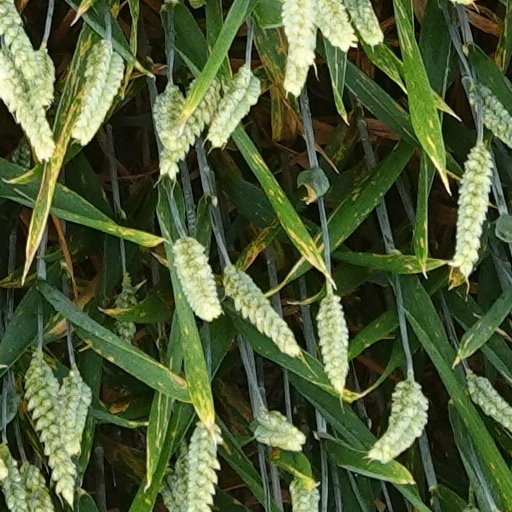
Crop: wheat